Quartz Hill Airport

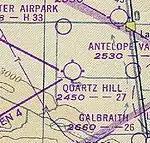
A 1947 sectional chart showing Quartz Hill Airport.

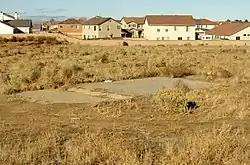
Remains of the Quartz Hill Airport (2003).

This general aviation airport opened in 1946. However, it was not depicted on the February 1947 Los Angeles Sectional Chart. The earliest depiction of Quartz Hill Airport was on the February 1949 LA Sectional Chart. It showed the field as having a unpaved runway.